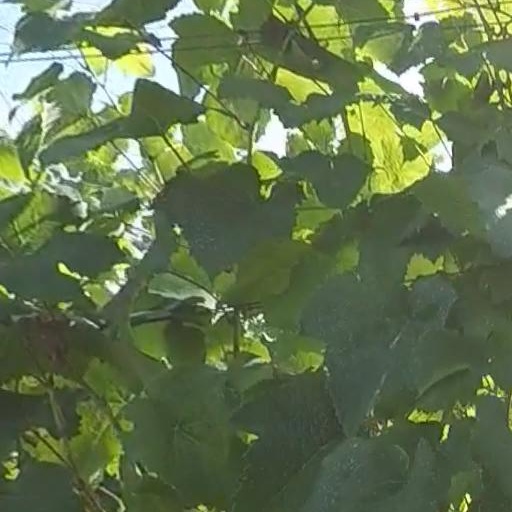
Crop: grape